Elliott Linwood

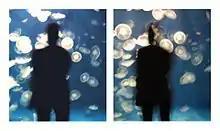
Elliott Linwood's "Halos," part of an exhibition Share Your Vision, 2003

Linwood is best known for his large-scale photo grids composed of original and found images culled from the environment, the Internet, cult movies and magazine ads. His cross-referencing installations are similarly made up of found and fabricated objects. Both bodies of work share similar characteristics, such as a non-linear viewpoint and an indexical relationship between the images and objects presented, which in turn point to things outside their framing device. His sculptures, "Initiation," and "Resistance," and his projection "Citizen Pan," were displayed in "A Living Testament of the Blood Fairies" at Artists Space in New York in 1997, an exhibition that Frank Moore curated around text-based work.